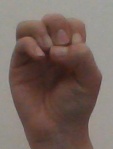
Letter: ha